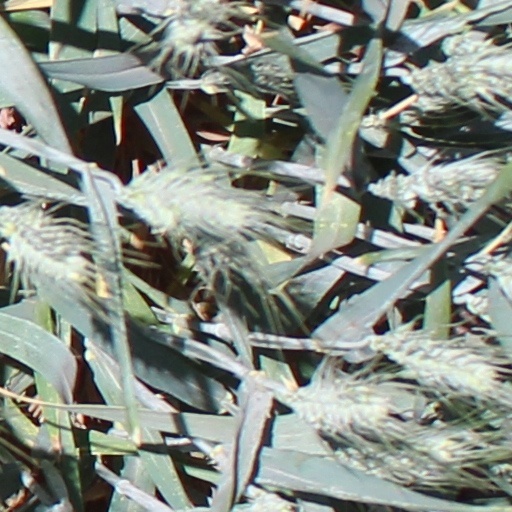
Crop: wheat